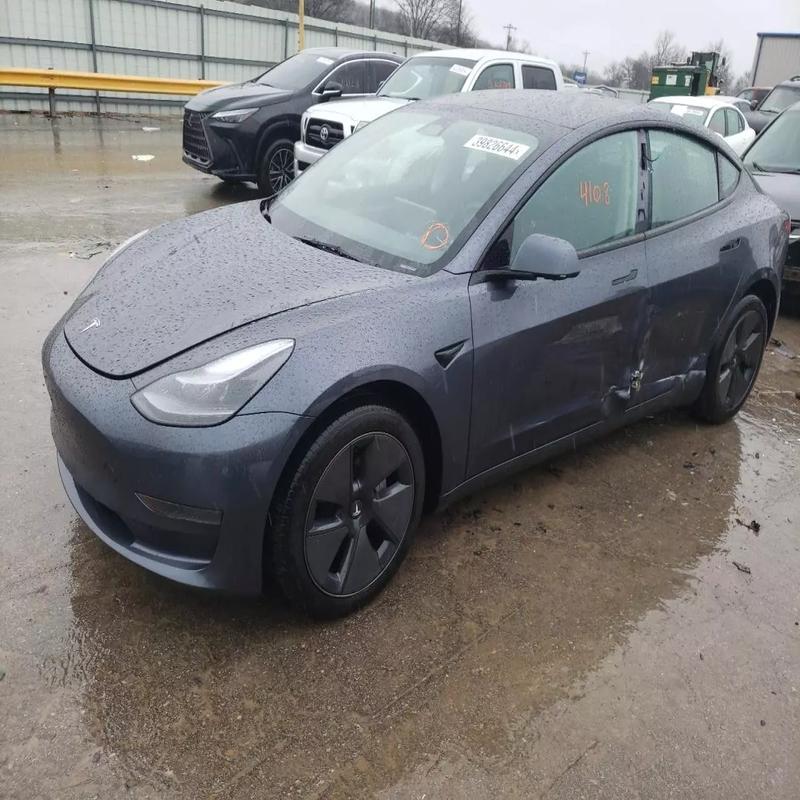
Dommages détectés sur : porte avant gauche, porte arrière gauche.
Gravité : mineur